Describe the emotion expressed in this image:  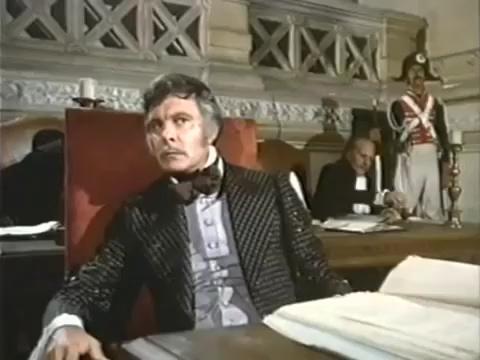
This person displays Pain, valence and arousal with low intensity.